Fusō-class battleship

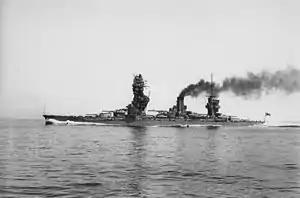
"Fusō" running full-power trials on 10 May 1933 after her first reconstruction

The "Fusō"-class ships had two sets of Brown-Curtis direct-drive steam turbines, each of which drove two propeller shafts. The medium-pressure turbines drove the wing shafts while the high- and low-pressure turbines drove the inner shafts. The turbines were designed to produce a total of , using steam provided by 24 Miyahara-type water-tube boilers, each of which consumed a mixture of coal and oil. The ships had a stowage capacity of of coal and of fuel oil, giving them a range of at a speed of . Both ships exceeded their designed speed of during their sea trials; "Fusō" reached from and "Yamashiro" exceeded that with from .